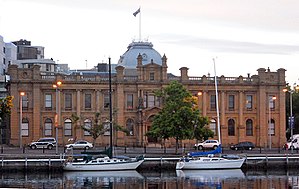
Hobart / Byens struktur / Arkitektur
Tasmania Museum and Art Gallery
Hobart er hovedstad og største by i den australske stat og ø Tasmanien. Byen er den mindste og sydligst beliggende af de australske statshovedstæder. Den blev grundlagt i 1803 som en straffekoloni og er Australiens næstældste hovedstad efter Sydney. Hobart ligger på det sydøstlige Tasmanien ved floden Derwent Rivers udmunding, og store dele af byen ligger på indvunden land. Byens havn er den næstdybeste naturlige havn i verden. Udsigten over byen domineres af det 1.271 meter høje Kunanyi/Mount Wellington.